Plain Clothes (1988 film)

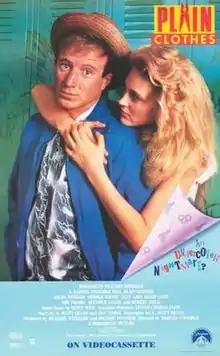
Home video release poster

Plain Clothes is a 1988 American comedy film directed by Martha Coolidge and starring Arliss Howard. The film was a box-office bomb, has mixed reviews and pulled from theatres after a very short and limited release.